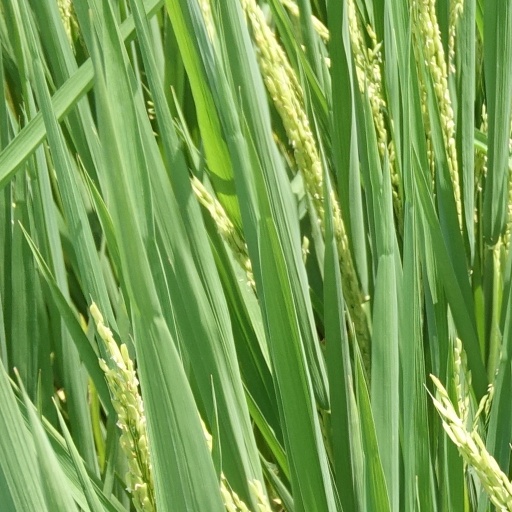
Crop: rice